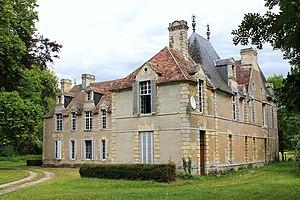
Château de Béneauville à Chicheboville (Calvados)
Le château de Béneauville est un édifice du XVIIᵉ siècle situé à Moult-Chicheboville, en France.
Chicheboville est une ancienne commune française, située dans le département du Calvados en région Normandie, peuplée de 533 habitants.
Cette liste regroupe une partie des monuments historiques du Calvados.